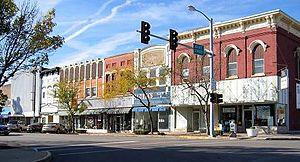
LaSalle, souvent appelée par erreur La Salle, est une ville du comté de LaSalle dans l'Illinois aux États-Unis, située à l'intersection des autoroutes 80 et 39. Selon le recensement de 2000, sa population est de 9 796 habitants. Son économie vit essentiellement de la fabrique de ciment et de permanganate de potassium. Sa superficie est de 17 km².